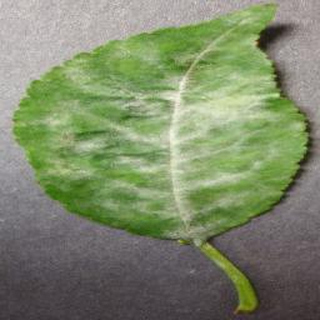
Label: cherry_powdery_mildew